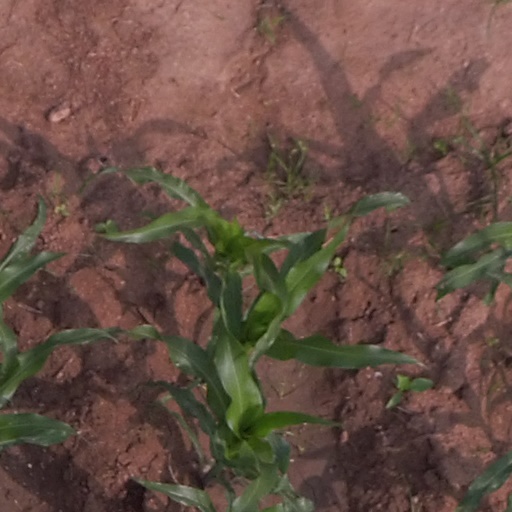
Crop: maize; corn